Józef Pułaski

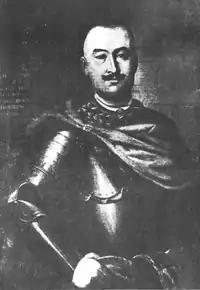
Józef Pułaski

Józef Pułaski of the house of Ślepowron (17 February 1704 – February 1769) was a Polish noble, "starost" of Warka, deputy to Sejm, one of the creators and members of the "Konfederacja barska" (Bar Confederation).